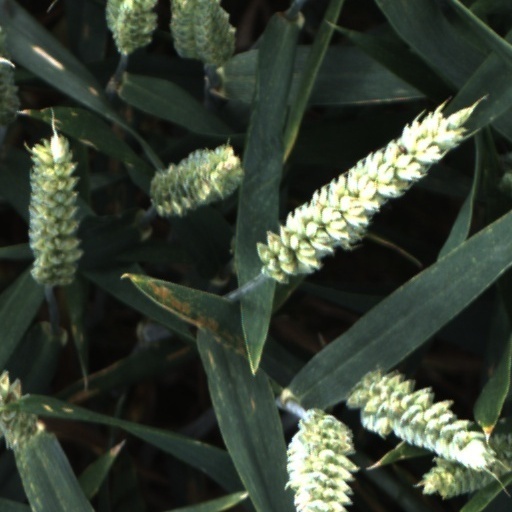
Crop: wheat